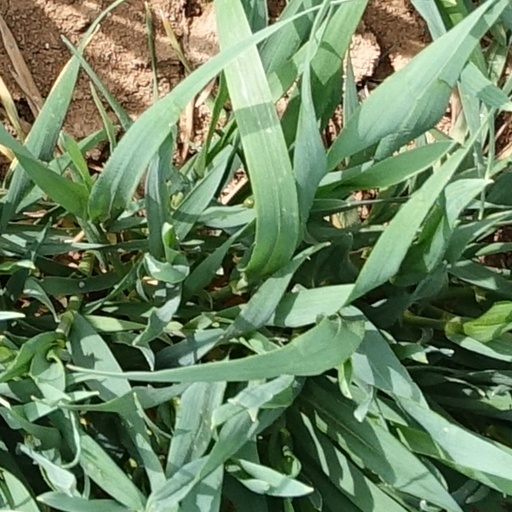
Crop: wheat